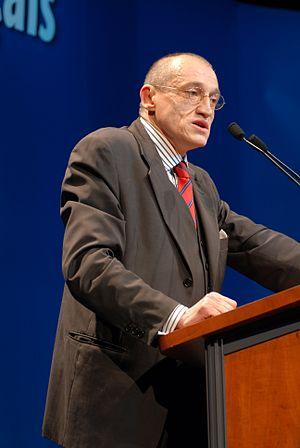
Paul-Marie Coûteaux pendant le meeting de Toulouse du 16 avril 2007 de Philippe de Villiers pour l'élection présidentielle de 2007.